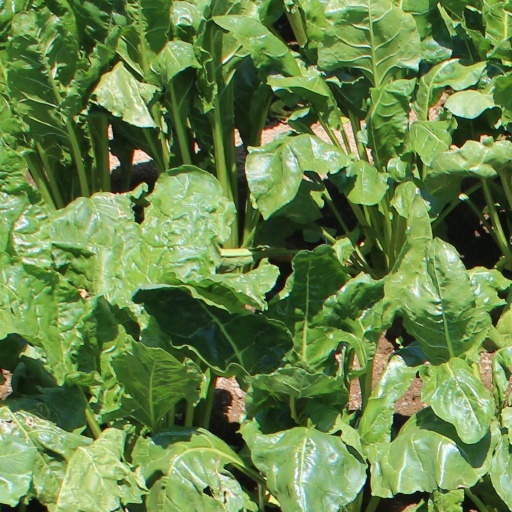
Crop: sugar beet